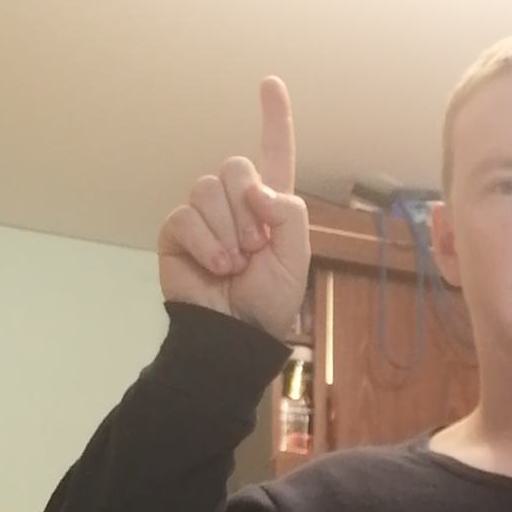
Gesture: one